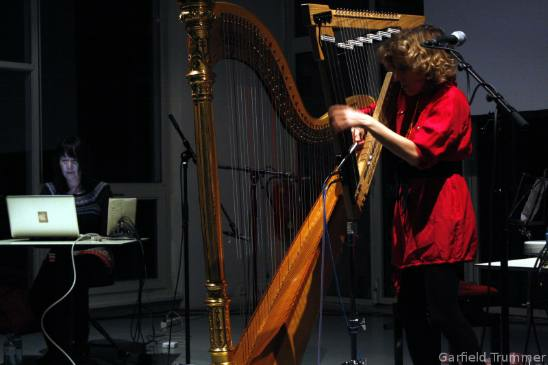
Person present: No